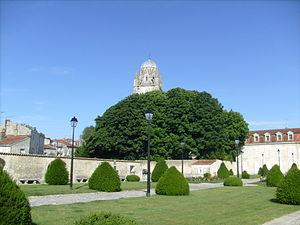
Saintes
Saintes [sɛ̃t] est une commune du sud-ouest de la France, située dans le département de la Charente-Maritime. Ses habitants sont appelés les Saintais et les Saintaises.